Big Four (Western Europe)

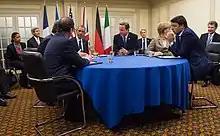
US President Barack Obama with EU4 leaders Hollande, Cameron, Merkel and Renzi during the 2014 Wales summit

The Quint (or NATO Quint) is an informal decision-making group consisting of five Western powers: the United States and the Big Four (France, Germany, Italy and the United Kingdom). It operates as a "directoire" of various entities such as NATO and the G7/G20.